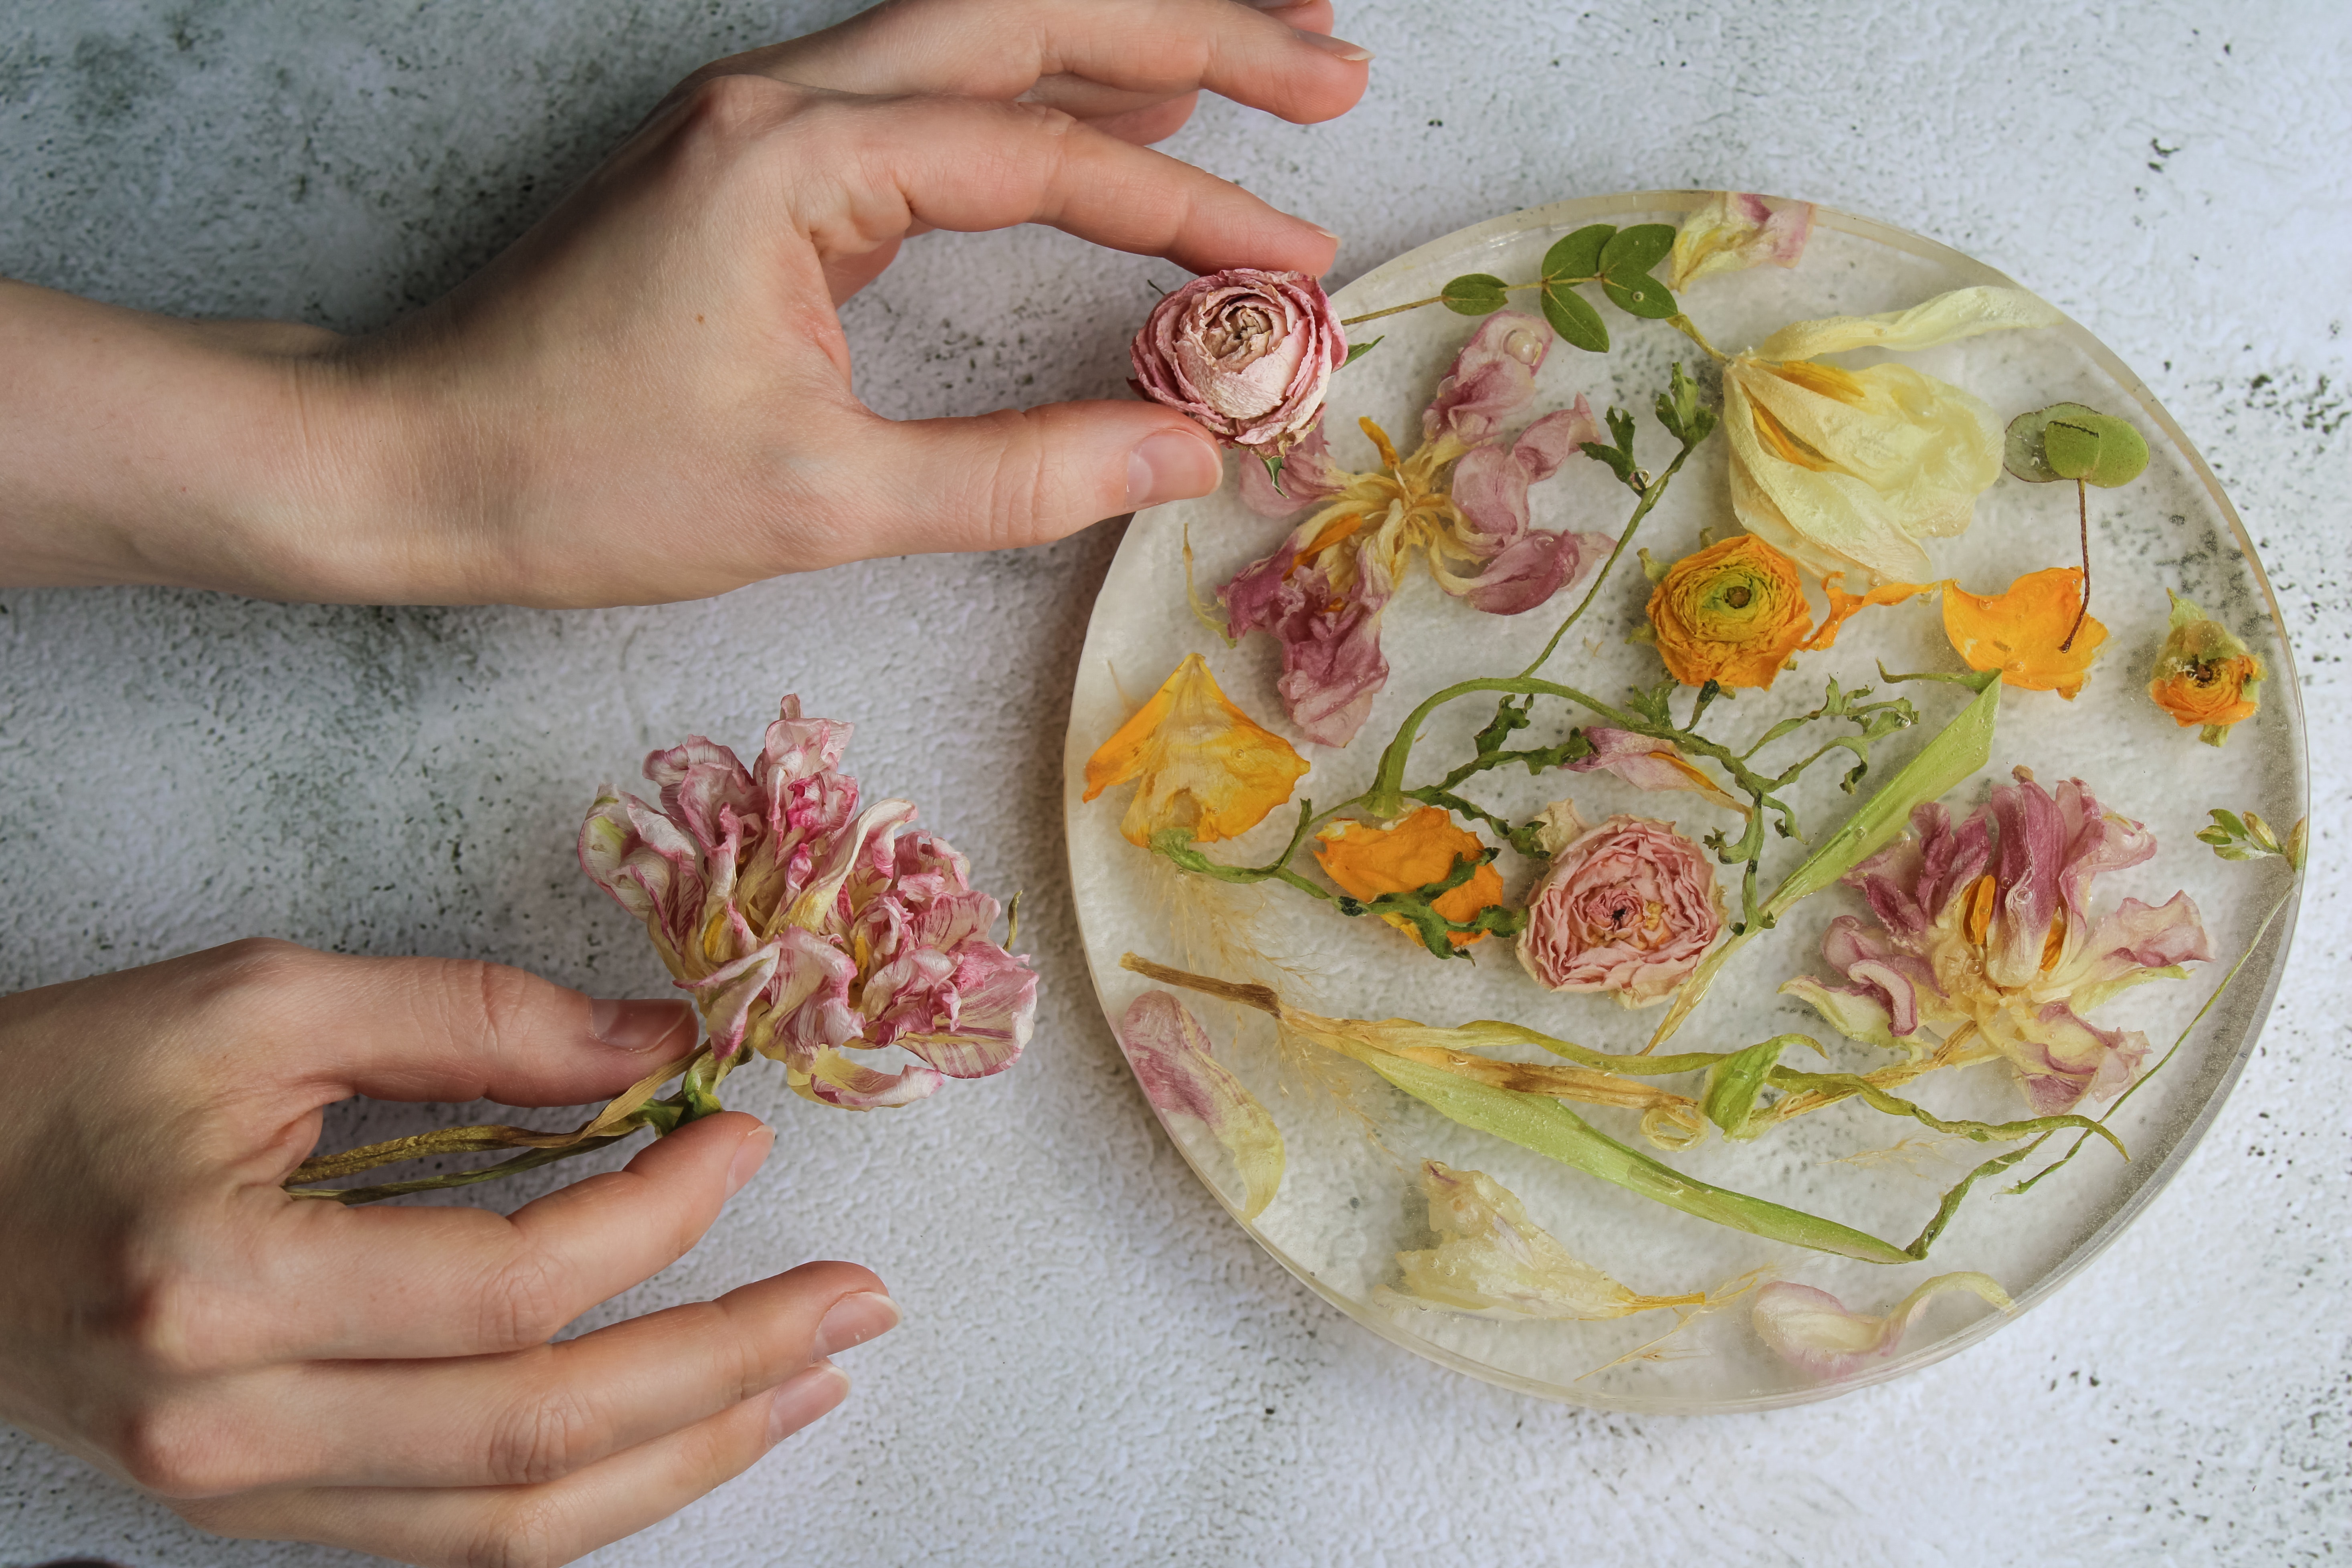
food, hand, dishware, textile, recipe, gesture, finger, ingredient, flower, nail, cuisine, dish, petal, art, plate, platter, finger food, fashion accessory, comfort food, pattern, illustration, peach, linens, tableware, visual arts, serveware, garnish, floral design, vegetable, thumb, painting, culinary art, drawing, needlework, floristry